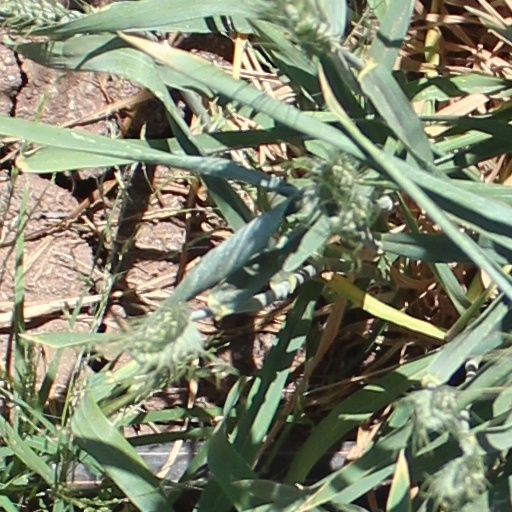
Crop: wheat